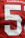
Number: 5